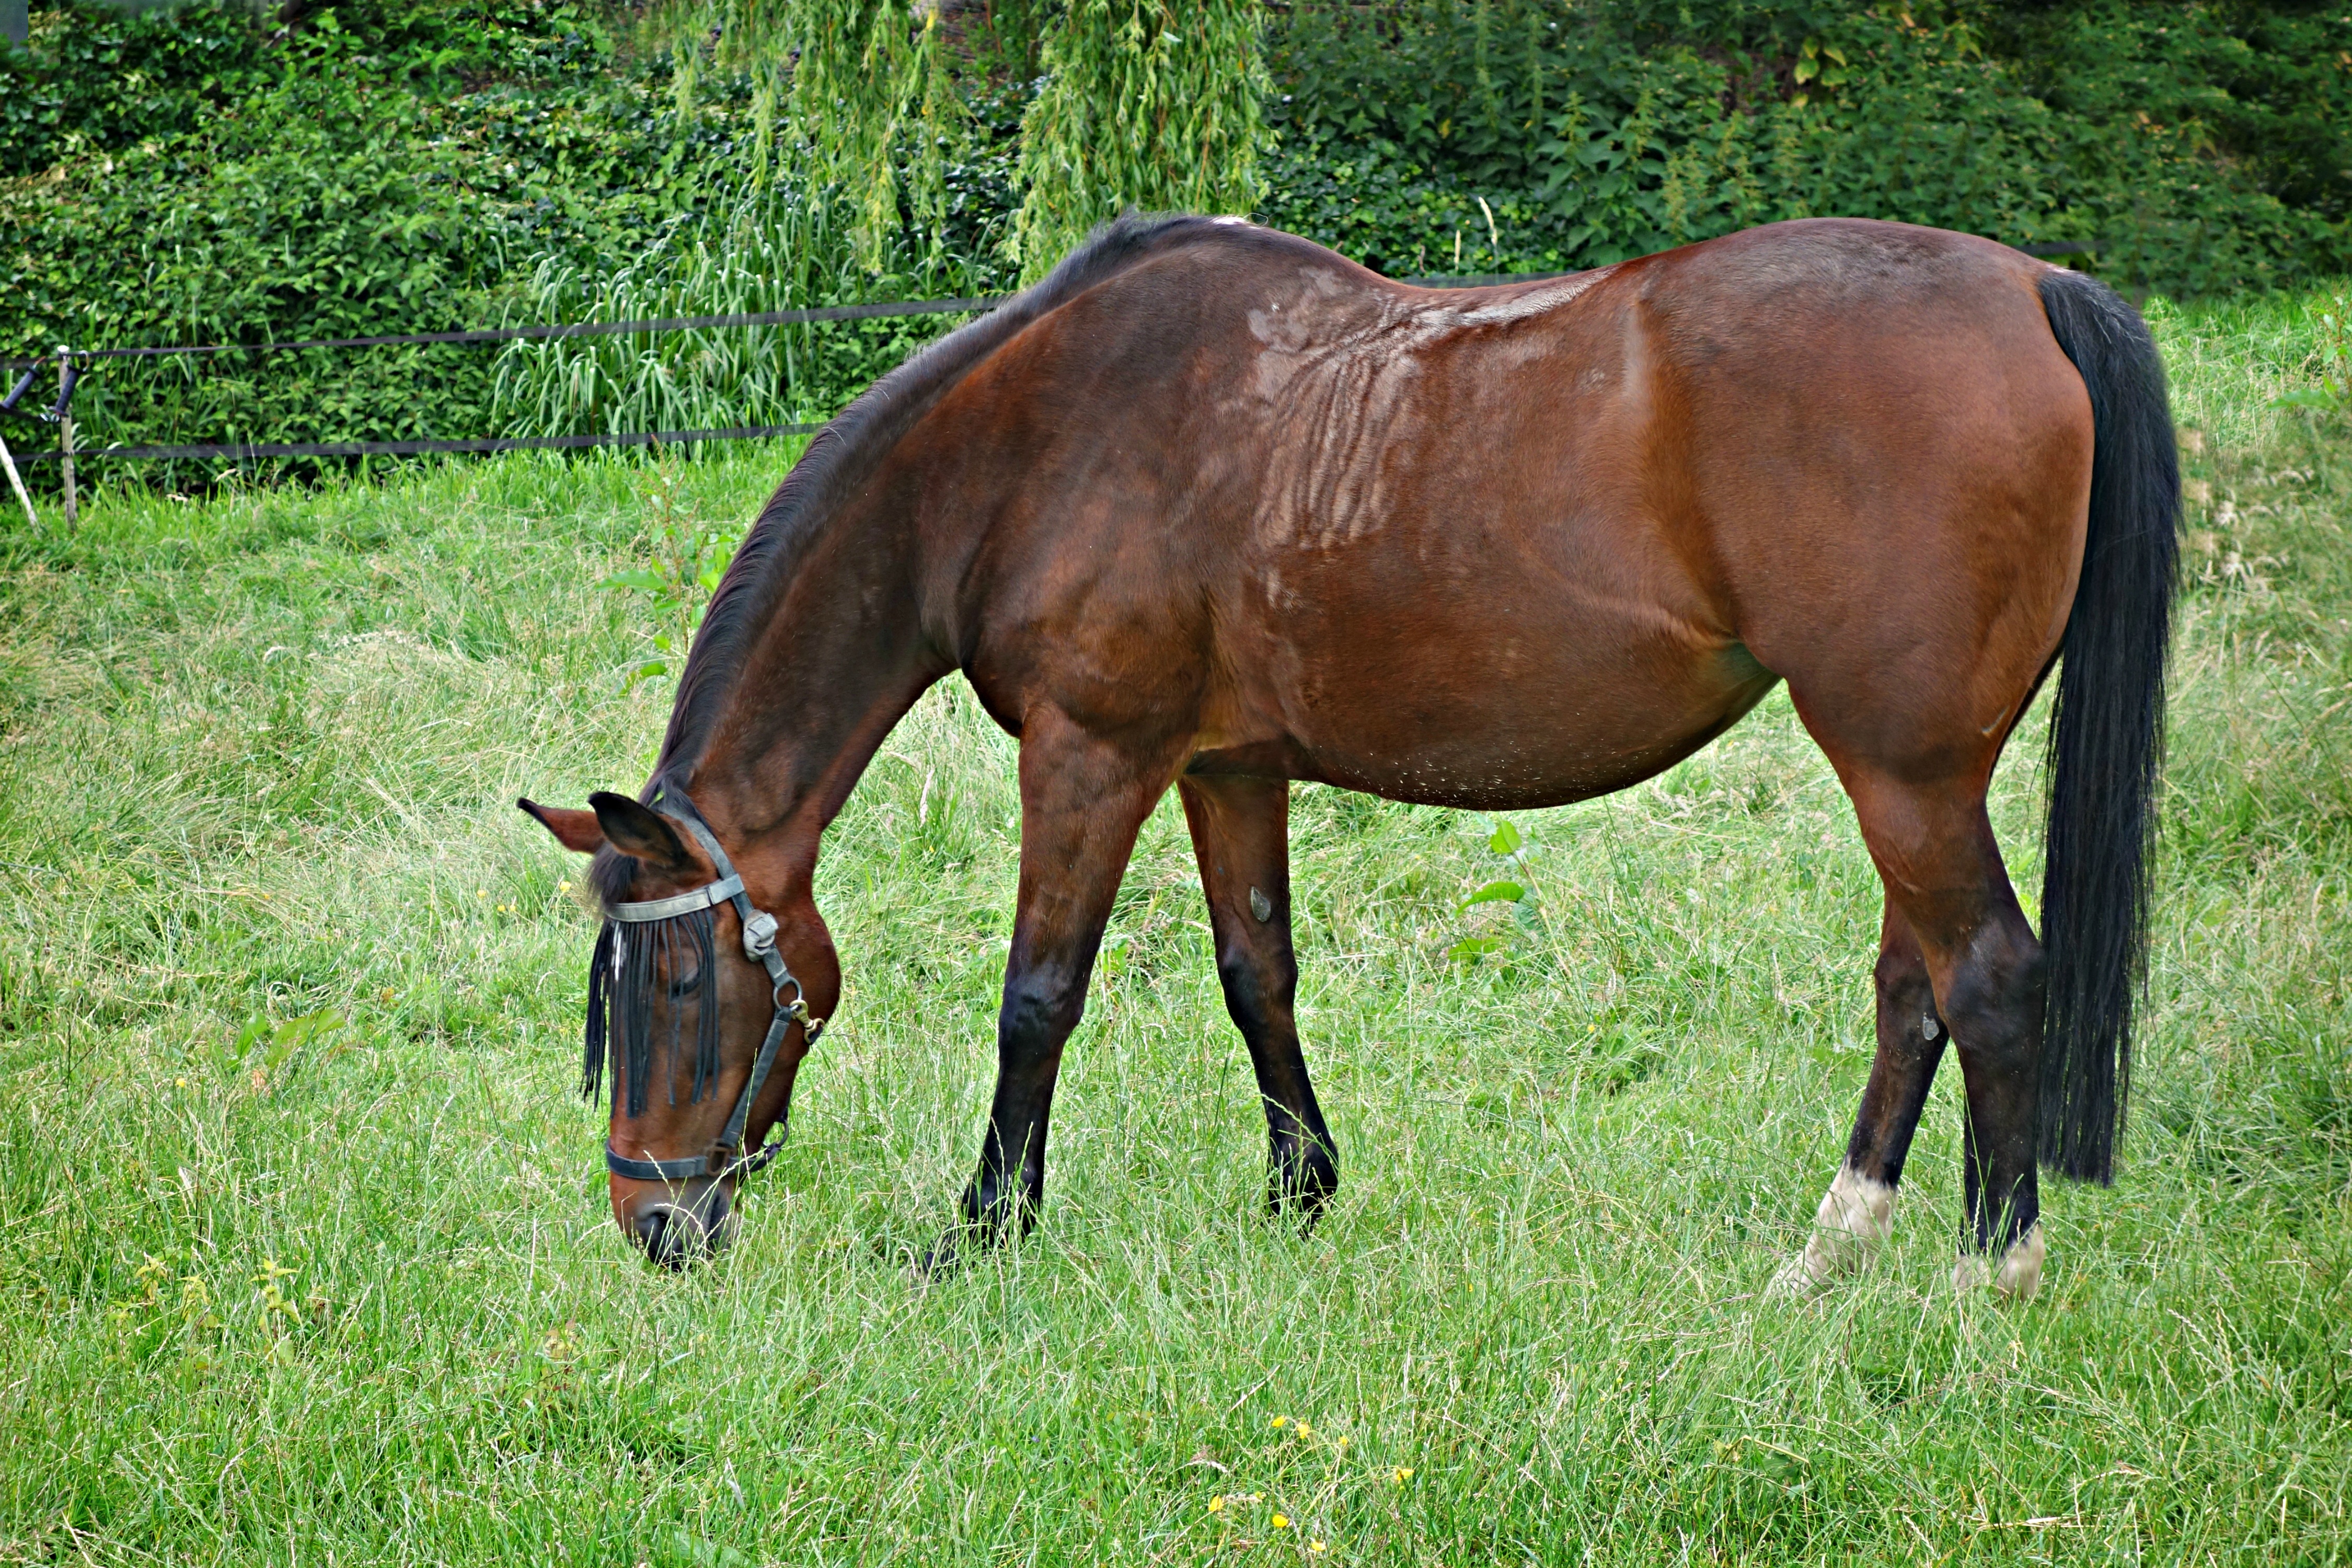
nature, grass, meadow, prairie, animal, wildlife, rural, pasture, grazing, horse, mammal, stallion, mane, fauna, equine, grassland, vertebrate, mare, foal, horse head, tame, halter, pack animal, horse like mammal, mustang horse